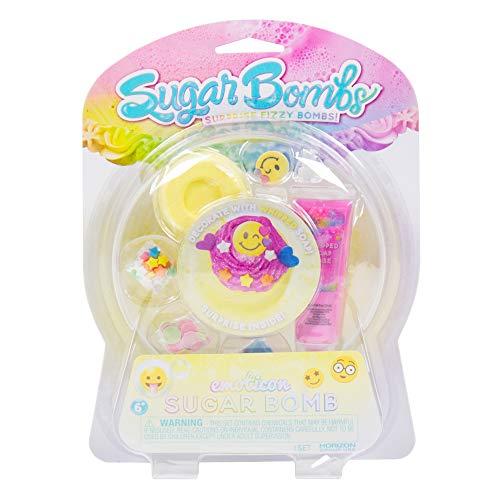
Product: Sugar Bombs by Horizon Group USA, Design & Decorate Your Own Emoticon Themed Fizzing Bomb. Fizz In Bowl to Revel Hidden Surprise Gift. Embellish with Glitter, Confetti, Sprinkles & More. Yellow & Pink
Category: Beauty & Personal Care | Personal Care | Bath & Bathing Accessories | Bath | Bath Bombs
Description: Design with pizzazz: embellish your sugar bomb creation with personality and charm using shimmery glitter, bright confetti, dazzling sprinkles and a dissolvable icon.
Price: $3.50
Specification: ProductDimensions:7x2x10inches|ItemWeight:5.6ounces|ShippingWeight:5.6ounces(Viewshippingratesandpolicies)|ASIN:B07MFWKVHV|Itemmodelnumber:88695|Manufacturerrecommendedage:6yearsandup